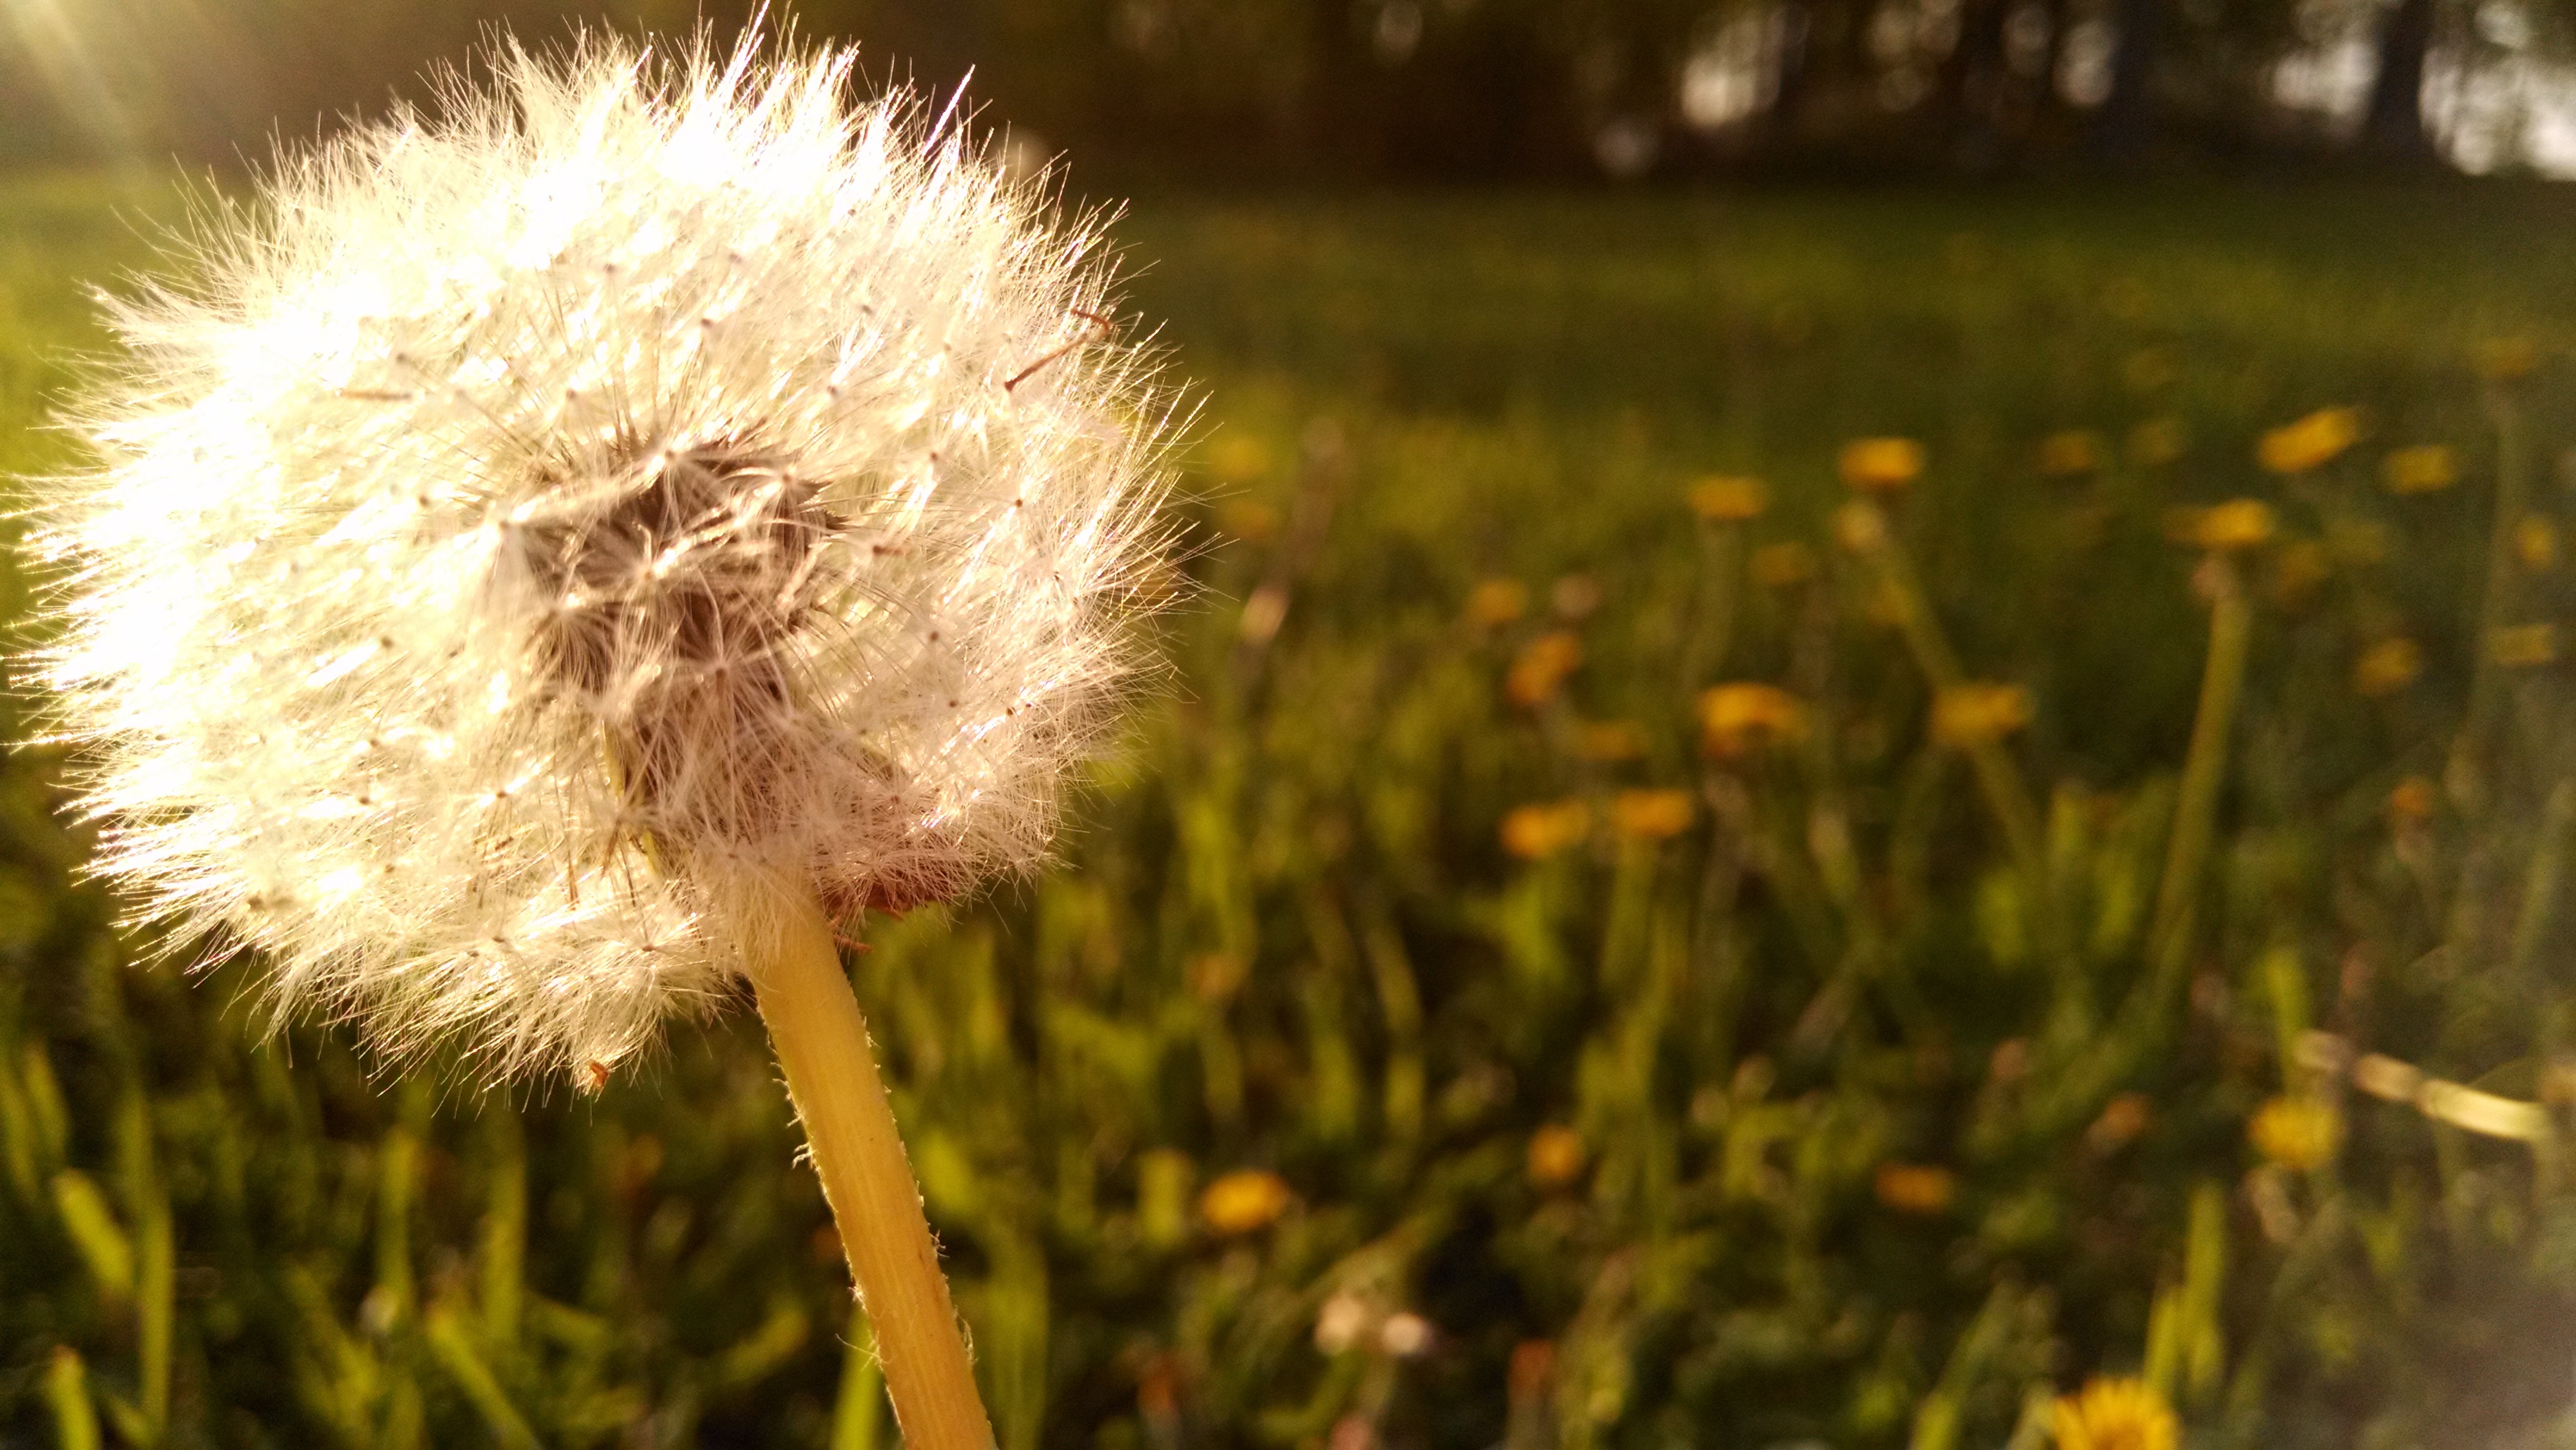
nature, grass, plant, field, meadow, dandelion, sunlight, leaf, flower, green, autumn, botany, yellow, flora, wildflower, close up, macro photography, flowering plant, daisy family, grass family, plant stem, land plant